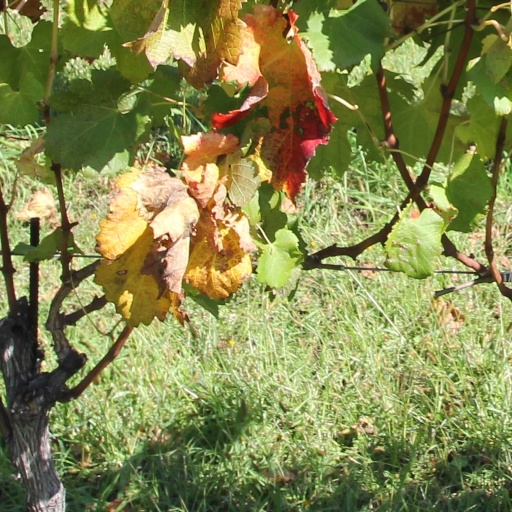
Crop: grape